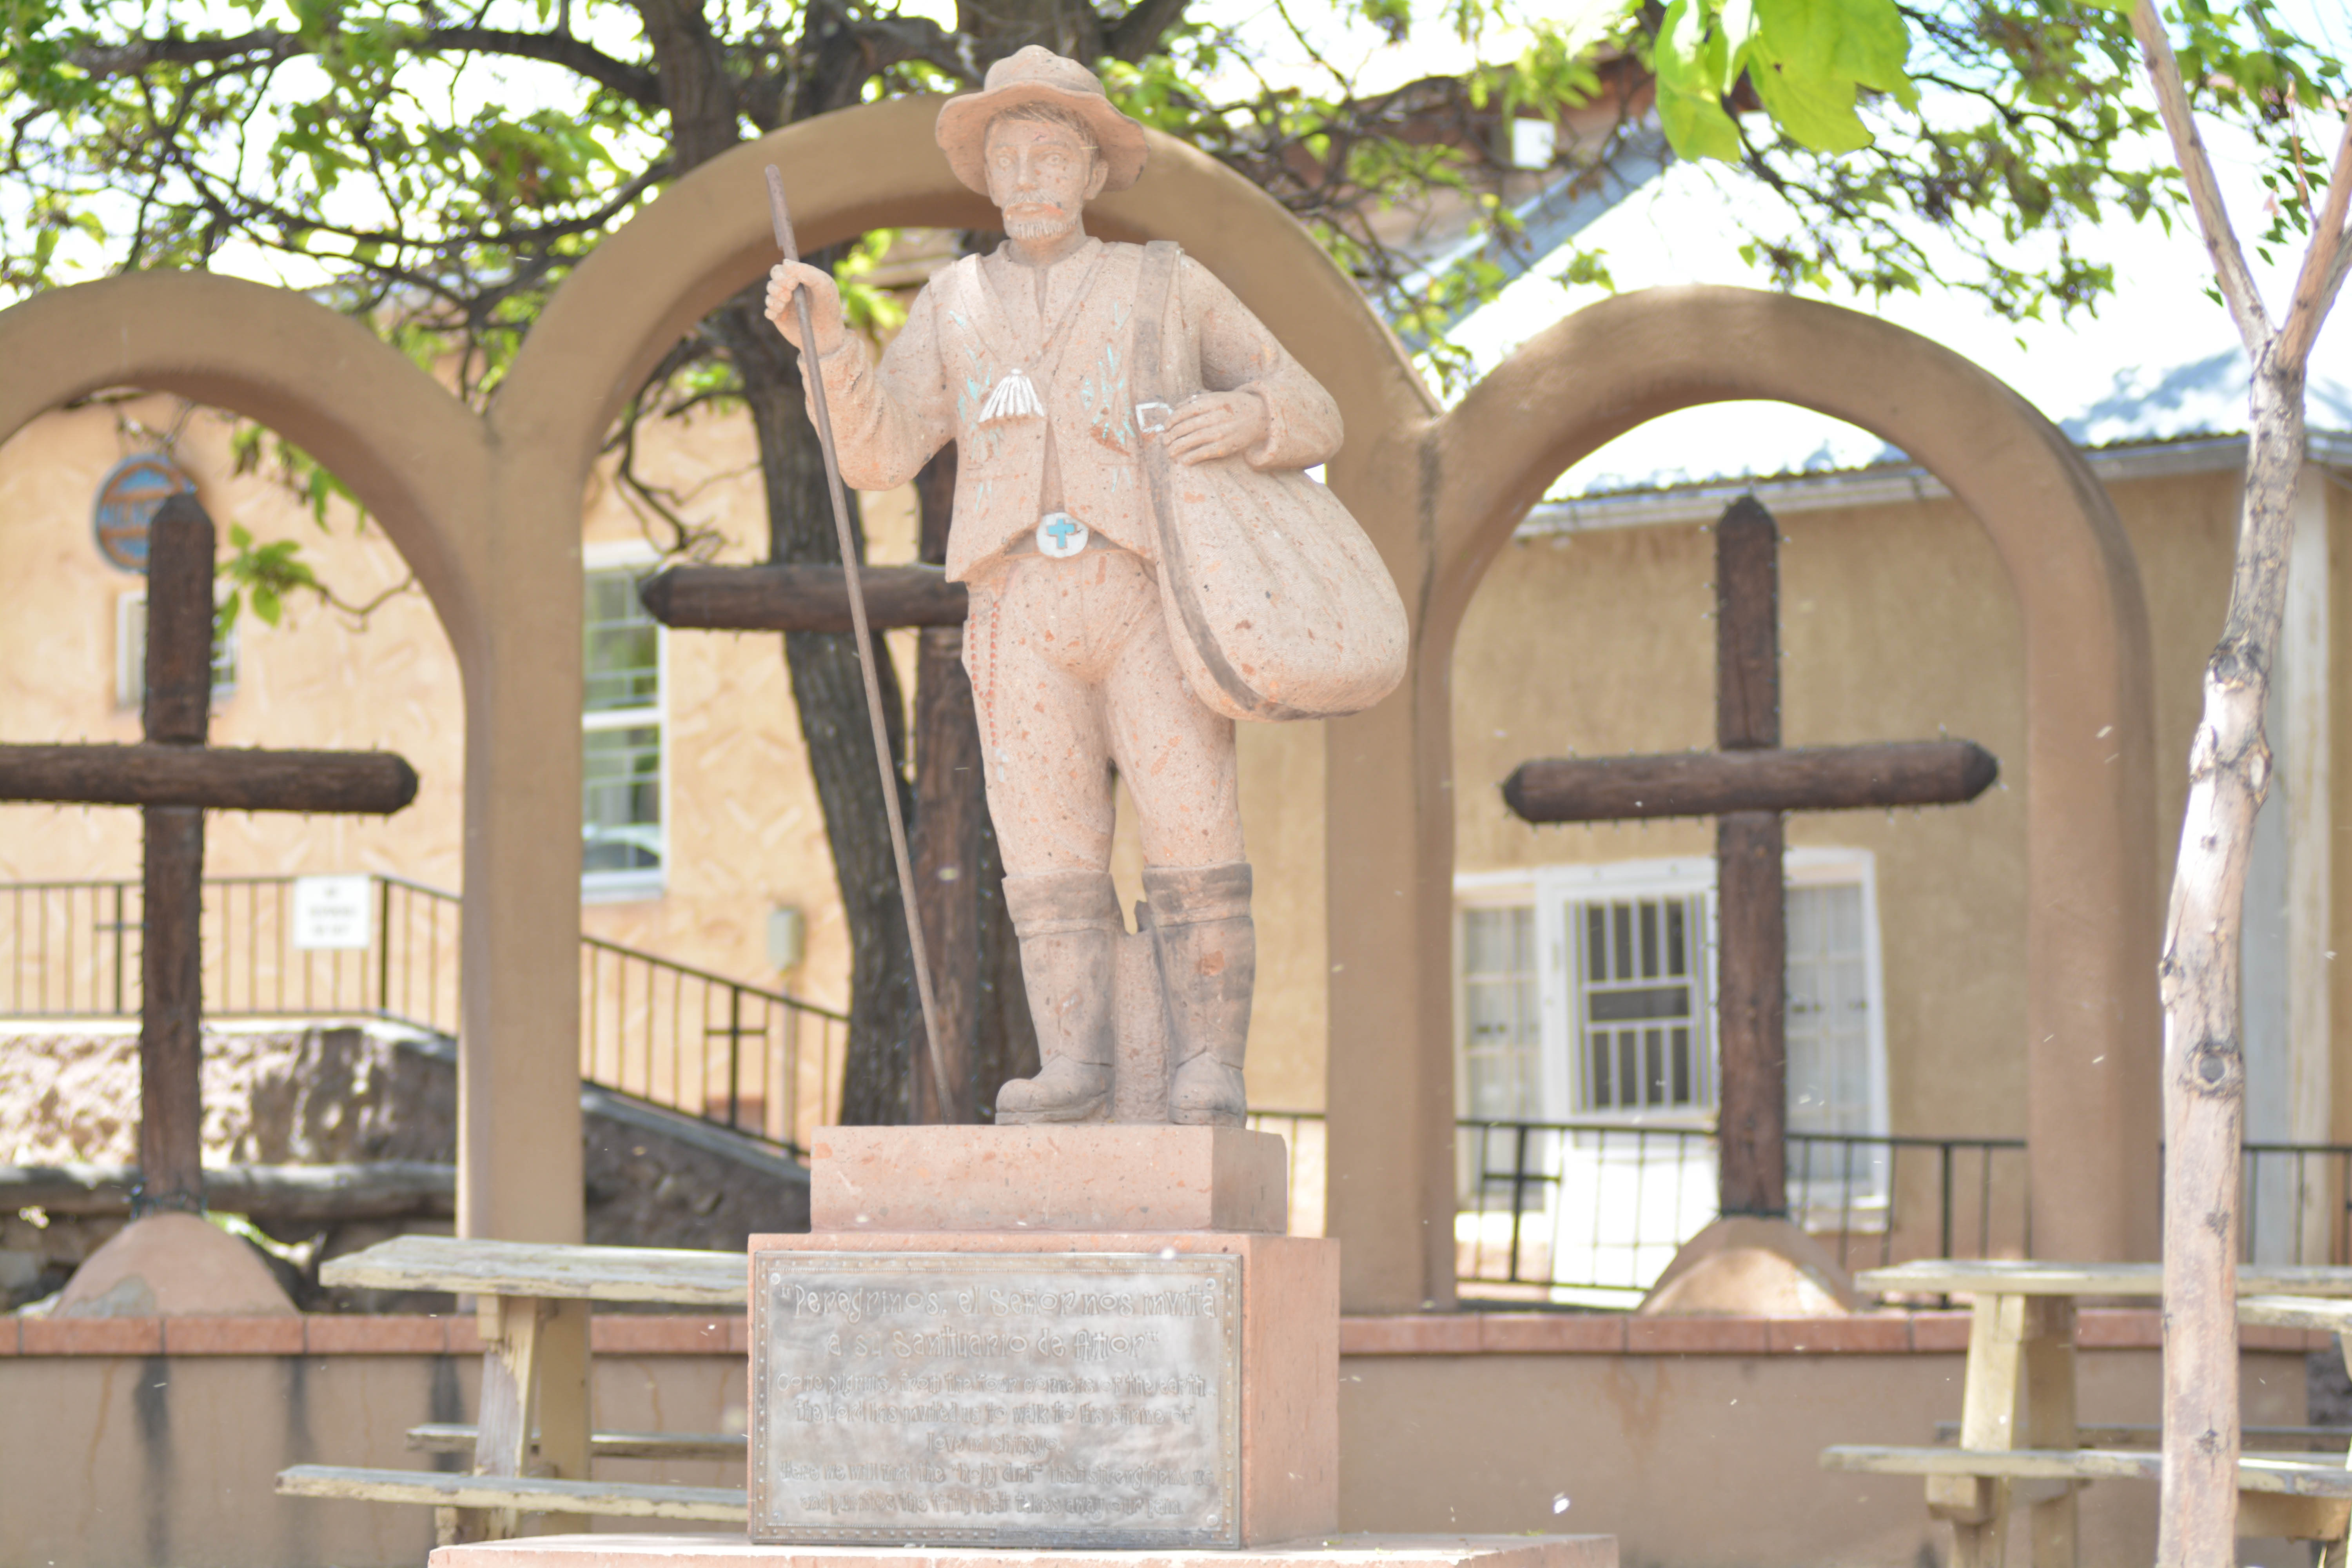
monument, statue, arch, sculpture, memorial, art, santafe, truchas, northernnewmexico, pueblosantafe